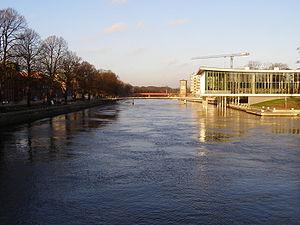
Nissan est un fleuve de l'ouest de la Suède qui a son embouchure dans le Cattégat.